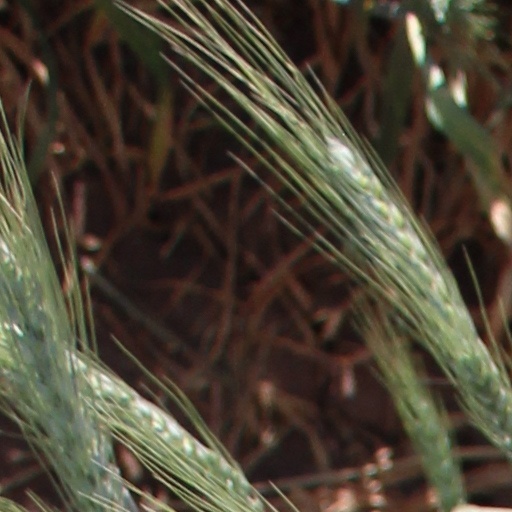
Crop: wheat